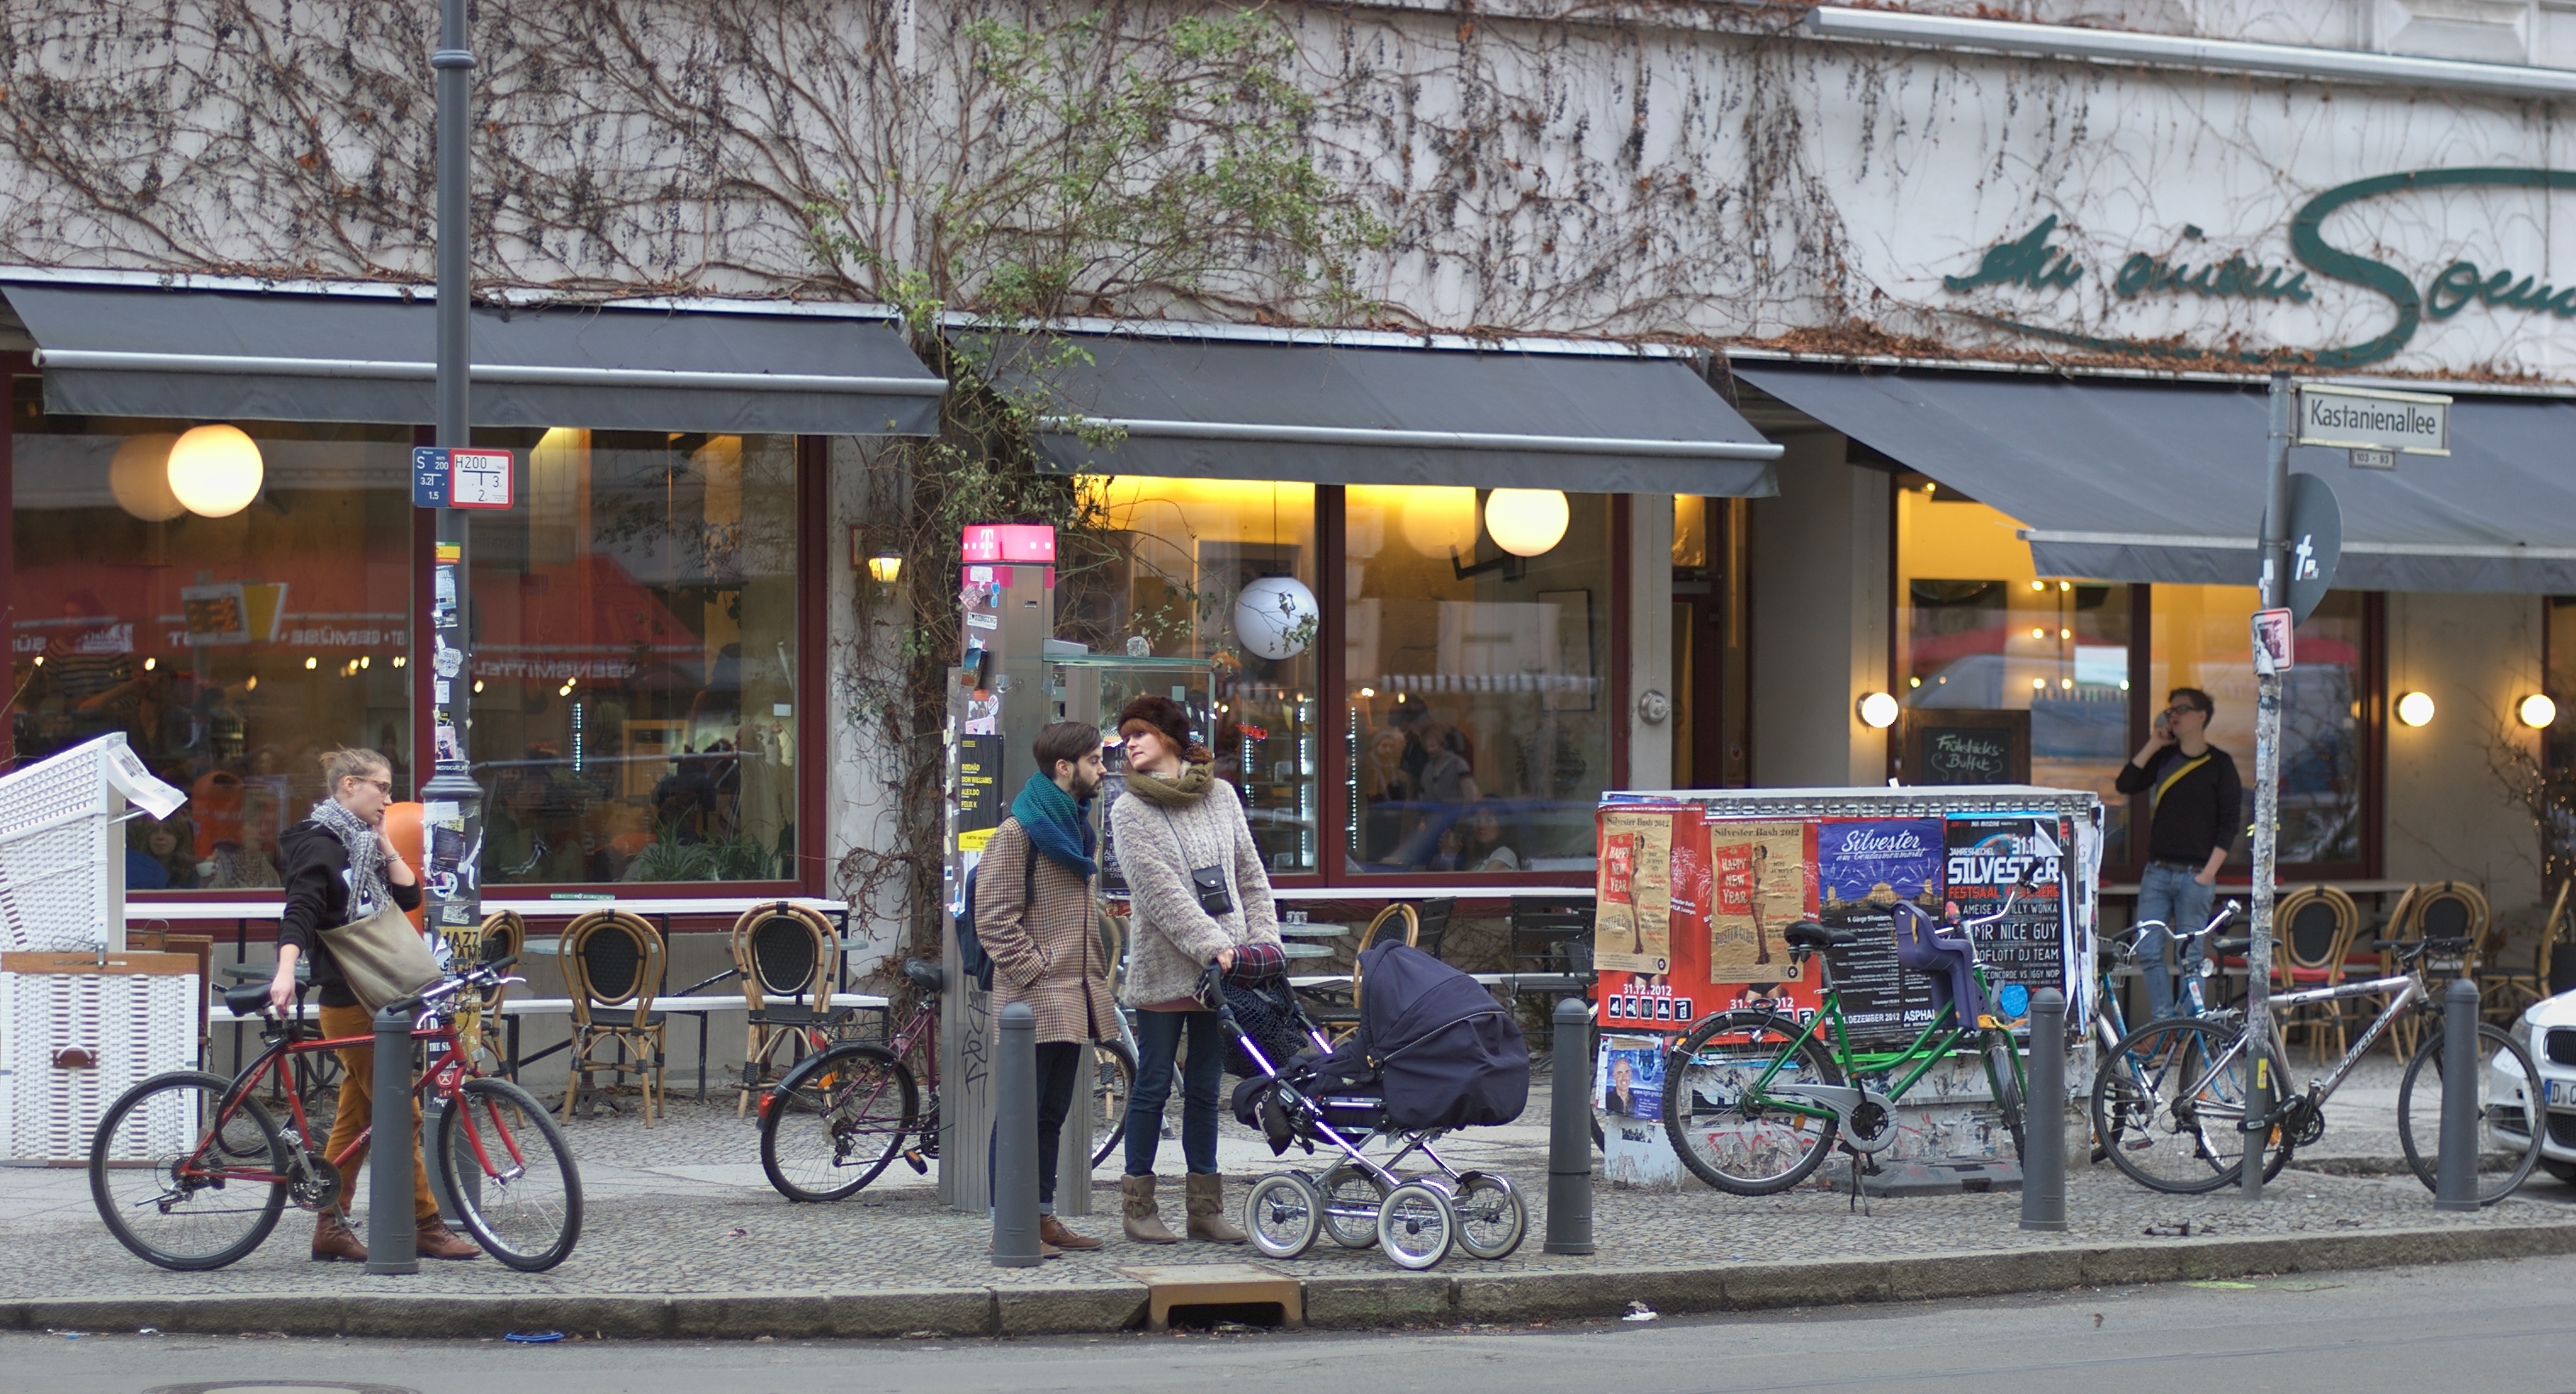
street, town, city, downtown, vendor, vehicle, market, tourism, public space, 2012, f14, rawtherapee, germany, deutschland, berlin, pentax, lenstagged, steffenzahn, k100d, justpentax, iamflickr, cosina, voigtlander, 58mm, nokton, cosinavoigtlnder, 58mmf14, 58mm14, nokton58mmf14slii, 58mmf14nokton, prenzlauerberg, neighbourhood, urban area, human settlement